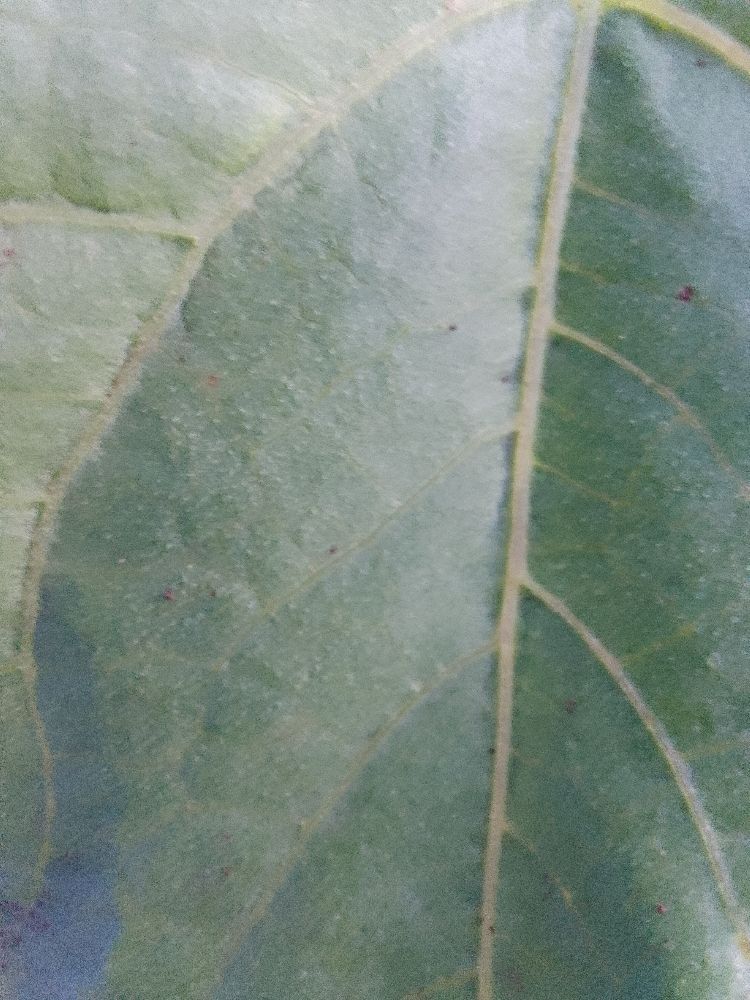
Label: healthy